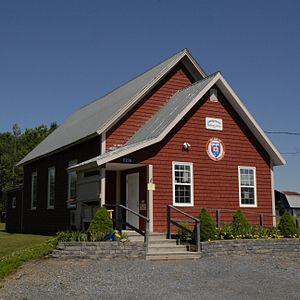
Cambridge-Narrows est un village du comté de Queens situé au sud du Nouveau-Brunswick.